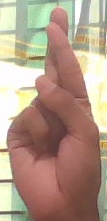
ASL sign: R